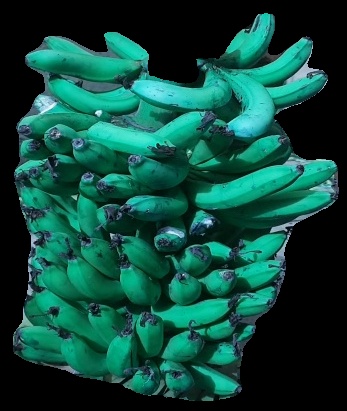
Variety: pachbale
Grade: grade3